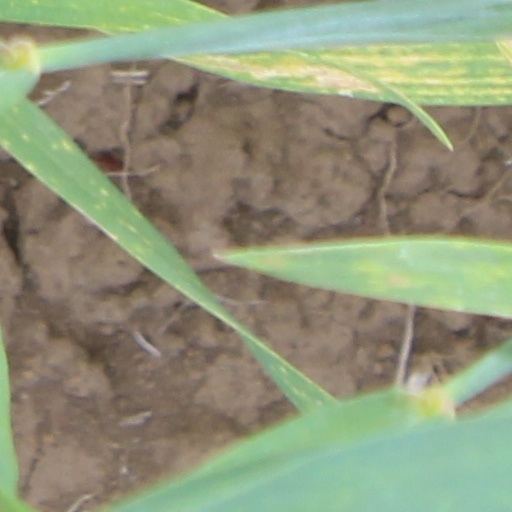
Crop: wheat